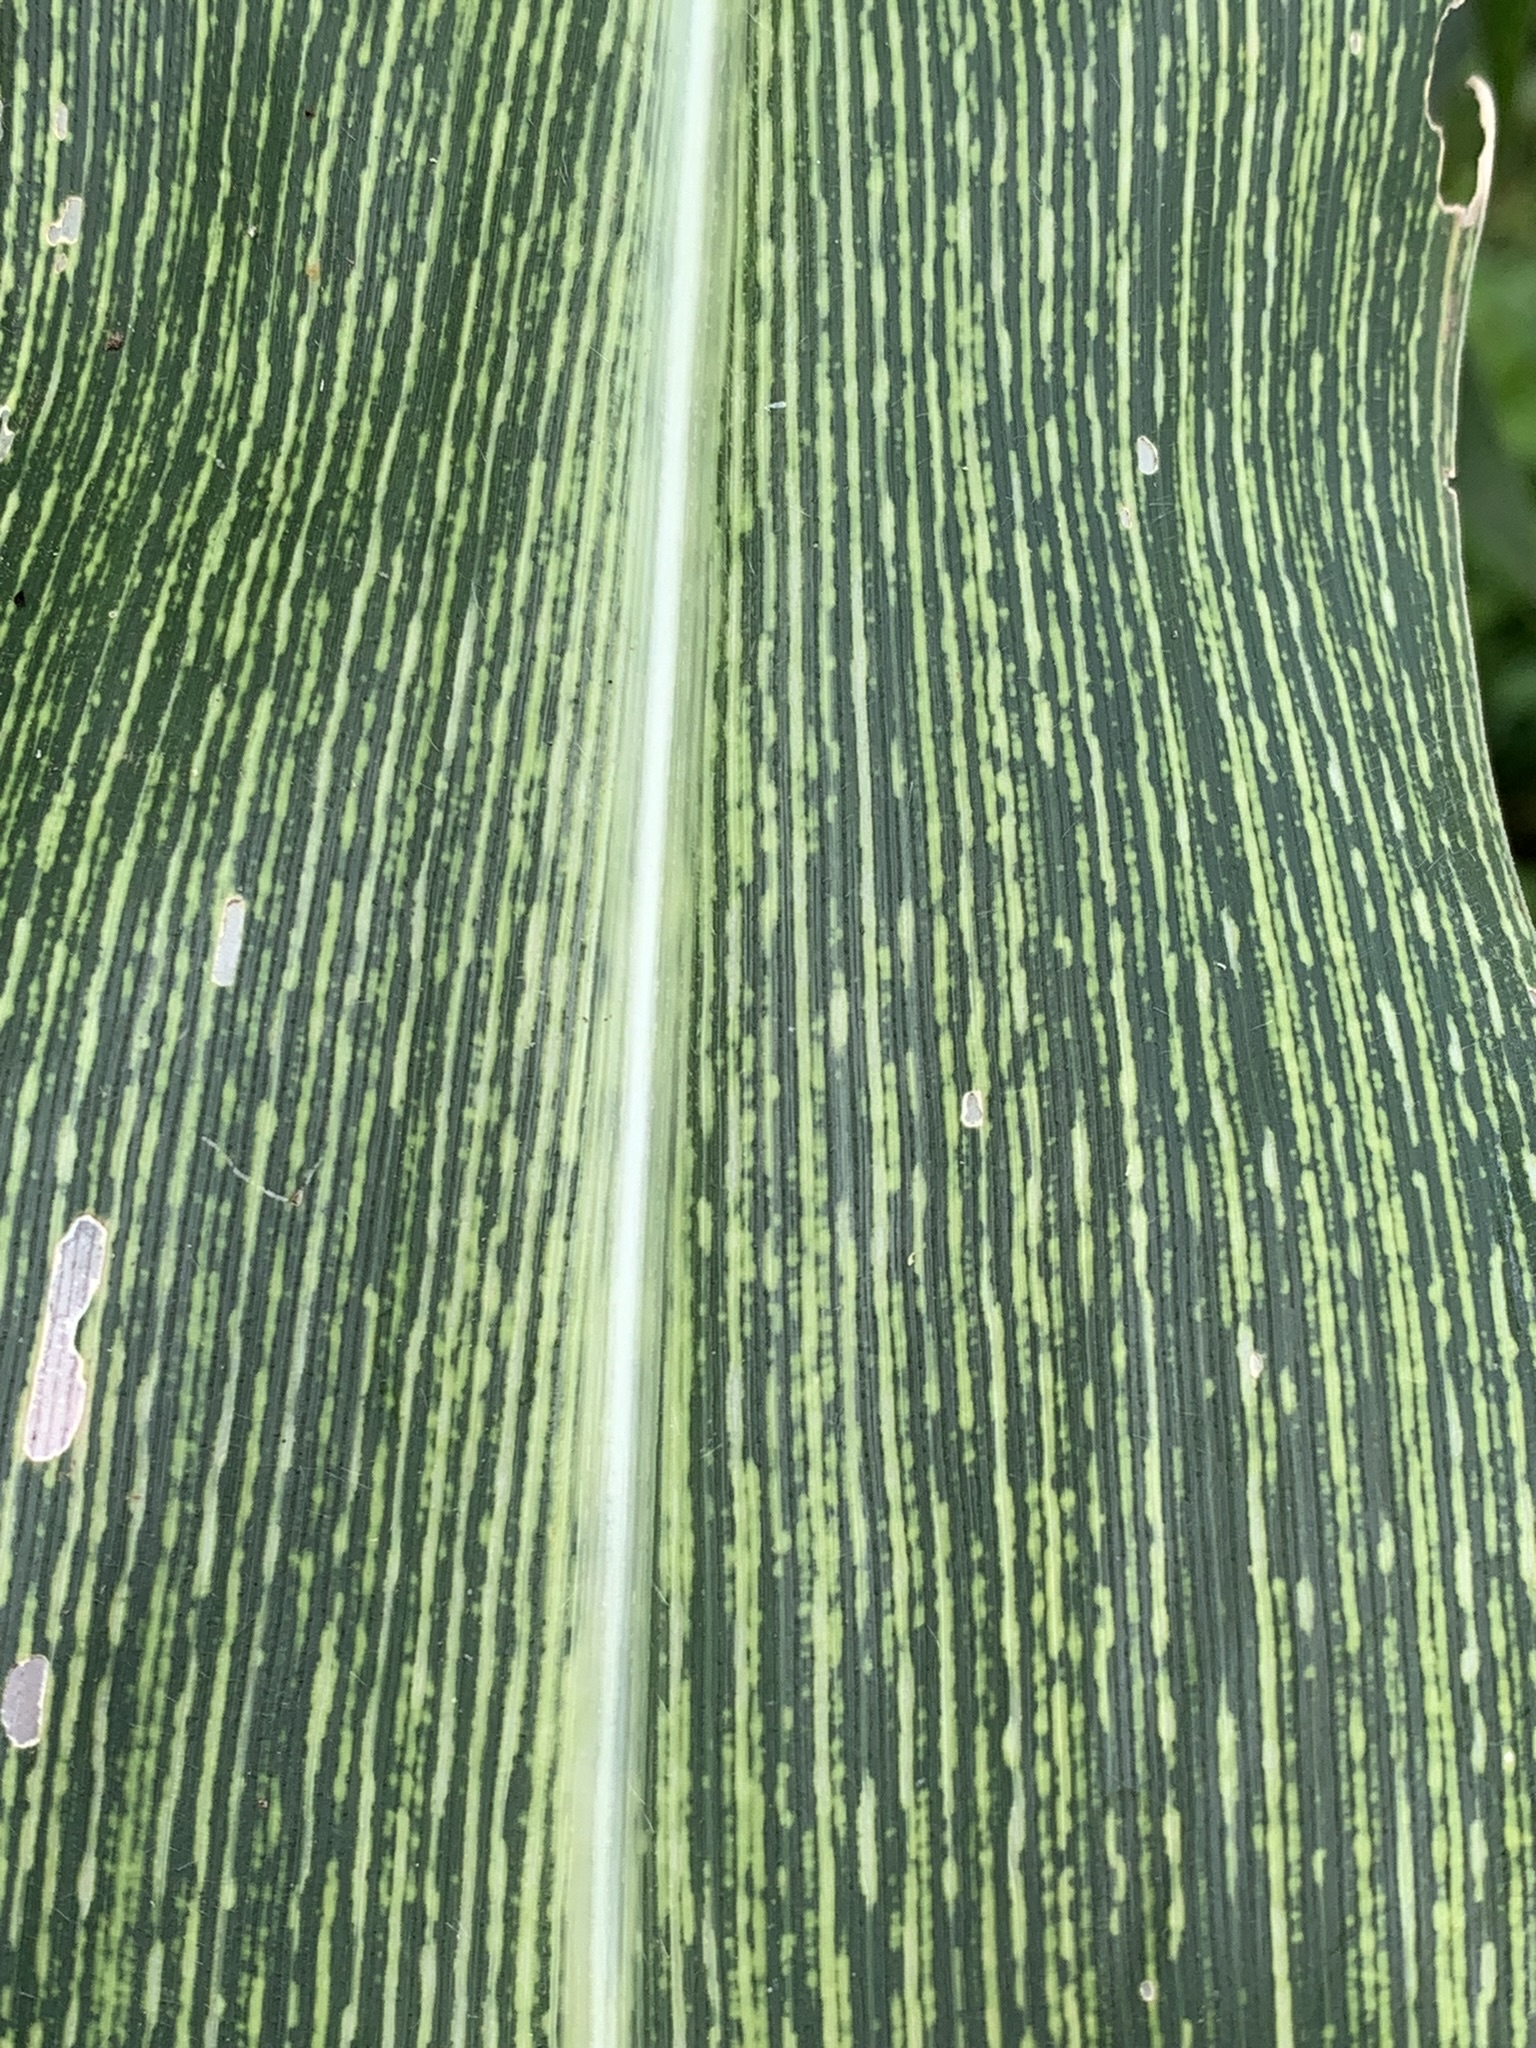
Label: MSV